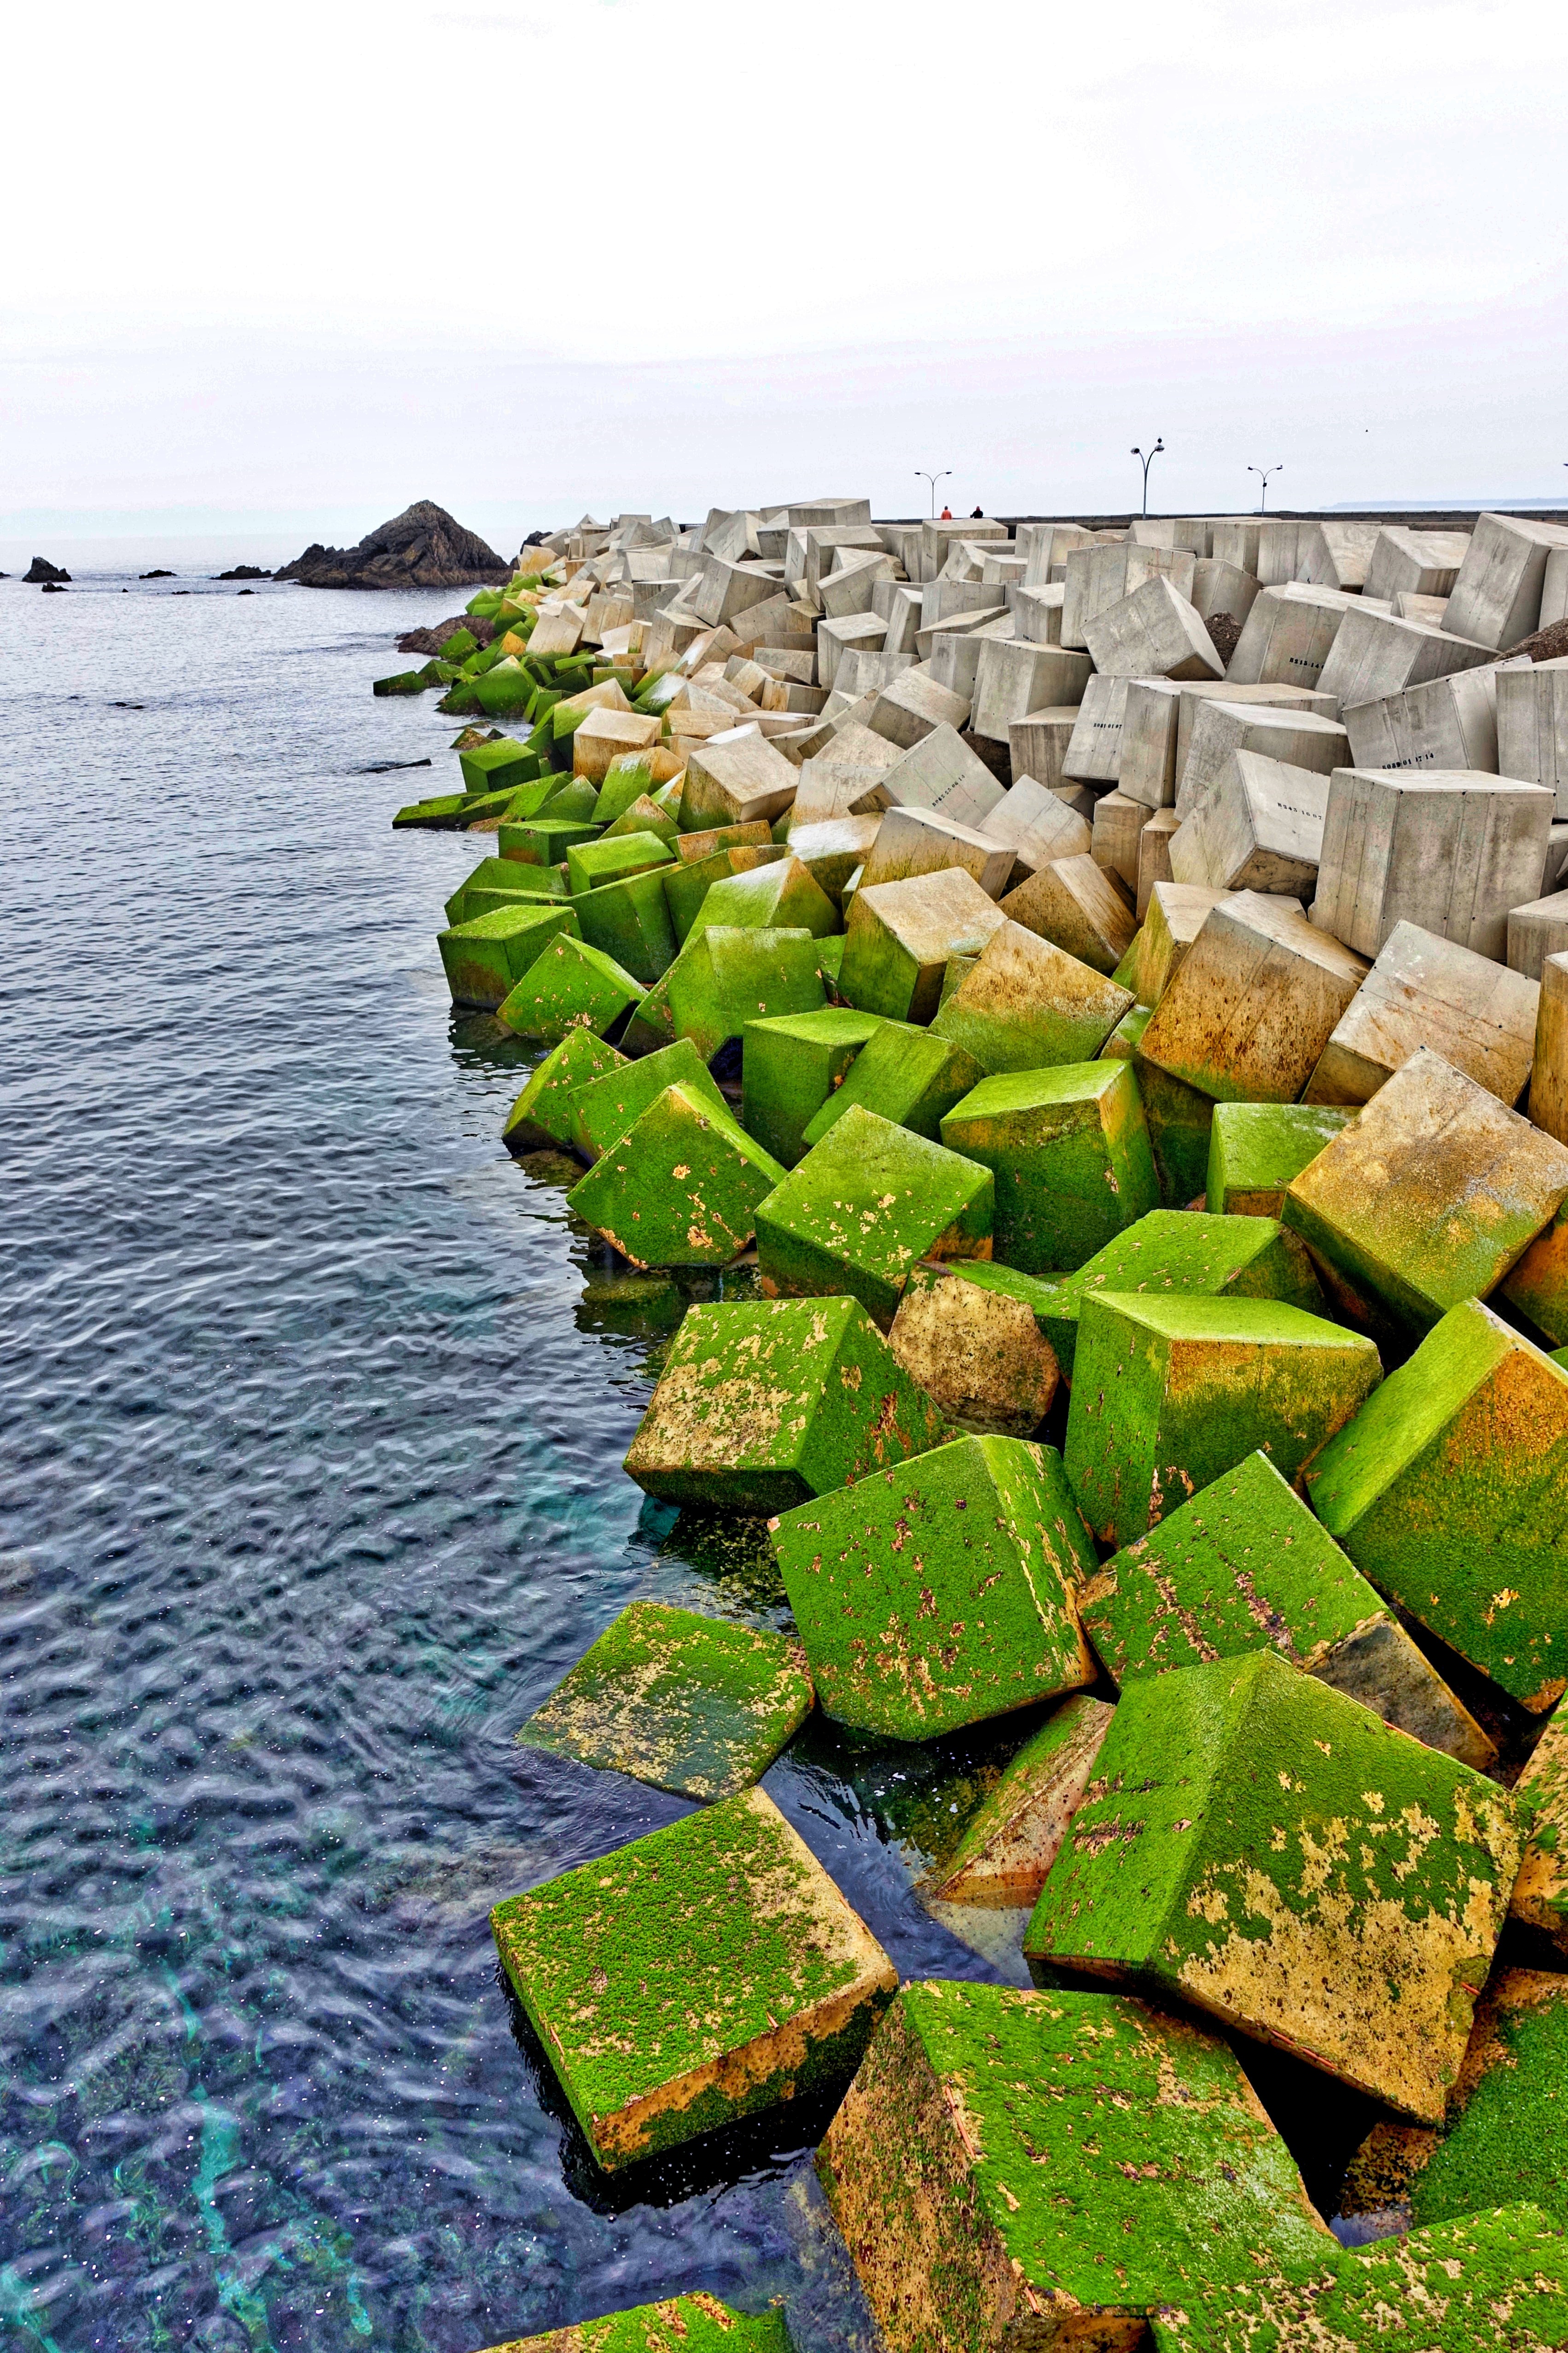
sea, rock, leaf, flower, walkway, green, seascape, terrain, protection, breakwater, ecosystem, concrete blocks